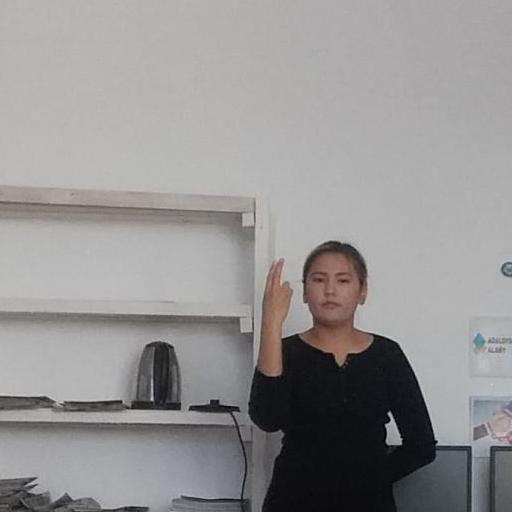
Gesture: two_up_inverted